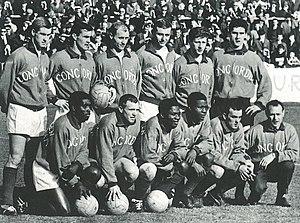
Pierre Mwana Kasongo était un footballeur professionnel congolais qui a joué pour l'équipe nationale Les Léopards, entraînent d'autre équipes locales et a joué pour deux équipes belges. Il était très connu pour ses compétences, ses talents et son tempérament. Il était l'un des rares joueurs congolais sélectionnés pour aller jouer au football en Europe en 1963. Il est resté à Gand, ville portuaire et municipalité de la région flamande de Belgique. Pendant son séjour en Belgique, il a joué pour les équipes de Gantoise et Verviétois.